Arlington Public Schools

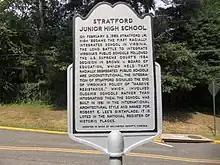
Historical marker at the site of Stratford Junior High School, now the site of Dorothy Hamm Middle School.

On January 19, 1959, the Supreme Court of Virginia effectively ended massive resistance by ruling in "James v. Almond" that public school closures in violated of the Constitution of Virginia. On January 22, the Arlington County School Board announced that Stratford Junior High would be the first school to be desegregated. On February 2, four black students- Ronald Deskins, Michael Jones, Gloria Thompson and Lance Newman- arrived at Stratford, protected by nearly 100 police officers, hoping to avoid what had happened to the Little Rock Nine. The desegregation of Stratford, the first public school in Virginia to be desegregated, ultimately passed without incident, and an Anti-Defamation League newsletter declared it "The Day Nothing Happened". With this, Arlington County became the first school system in Virginia to desegregate.